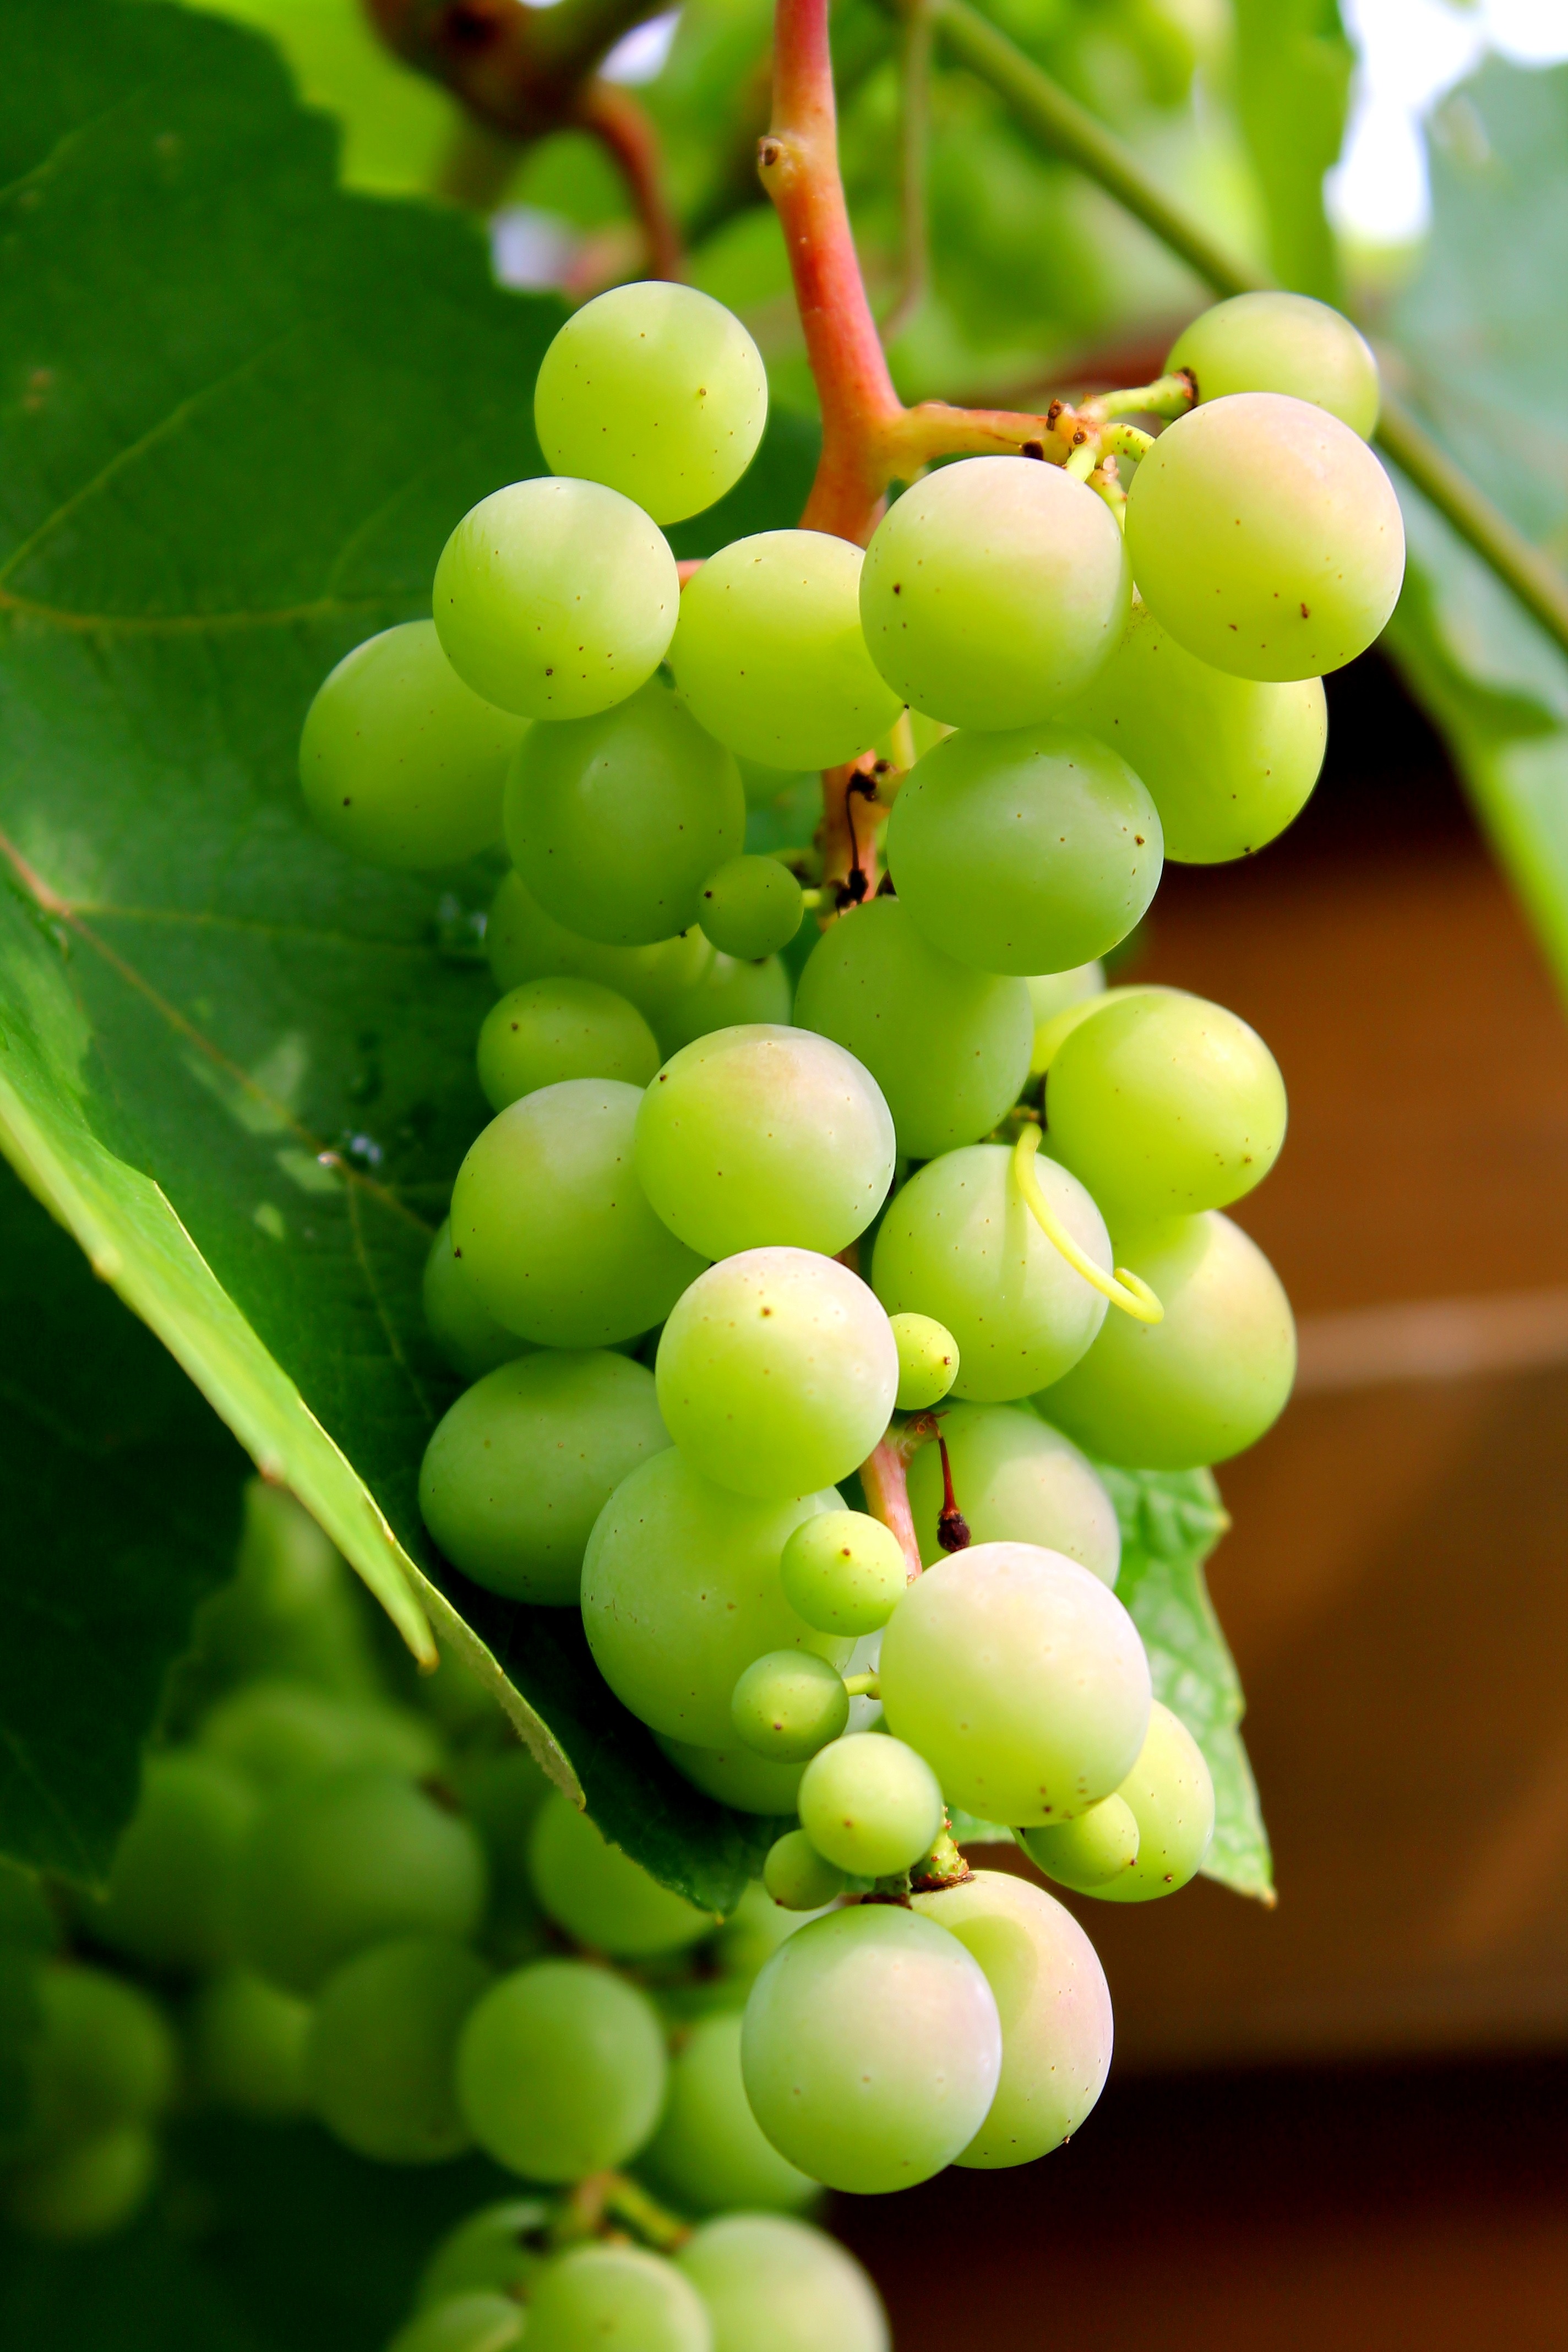
nature, plant, grape, wine, fruit, flower, food, green, produce, agriculture, grapes, winegrowing, flowering plant, vitis, green grapes, land plant, grapevine family